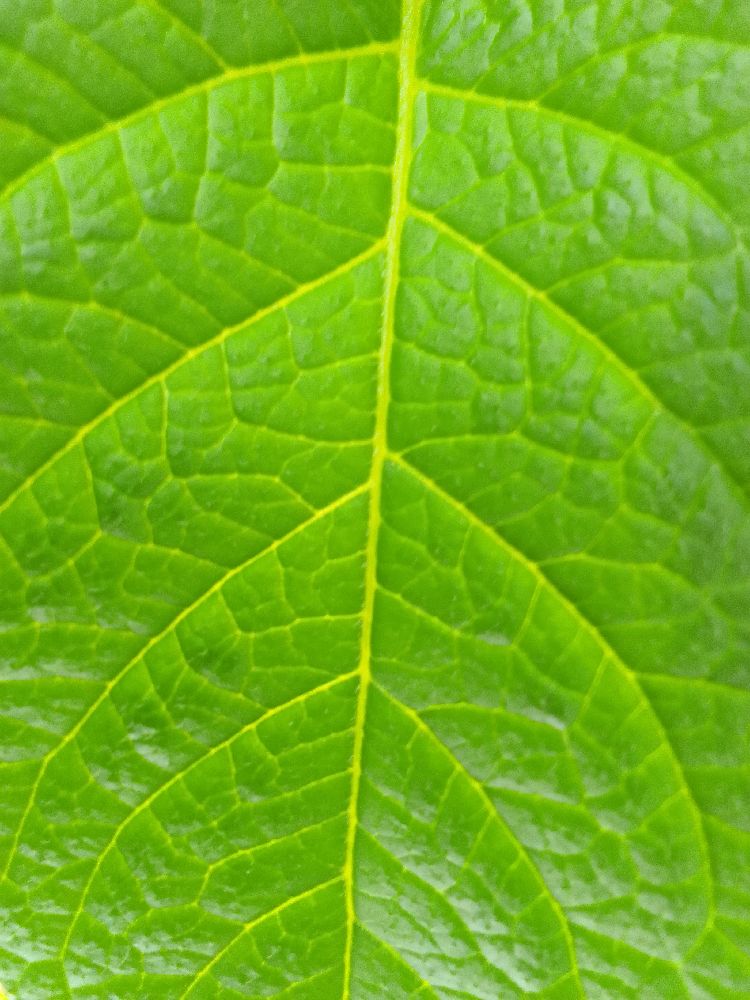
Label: Healthy